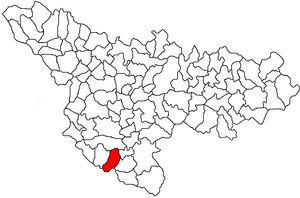
Banloc est une commune du județ de Timiș, Roumanie qui compte 2 631 habitants.